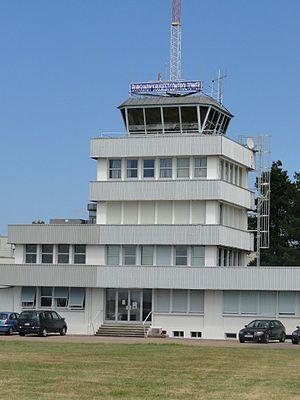
L’aéroport de Saint-Yan ou Aéroport du Charolais est un aéroport ouvert à la circulation aérienne publique, situé à 1 km à l’ouest de Saint-Yan dans la Saône-et-Loire.